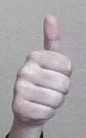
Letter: aleff